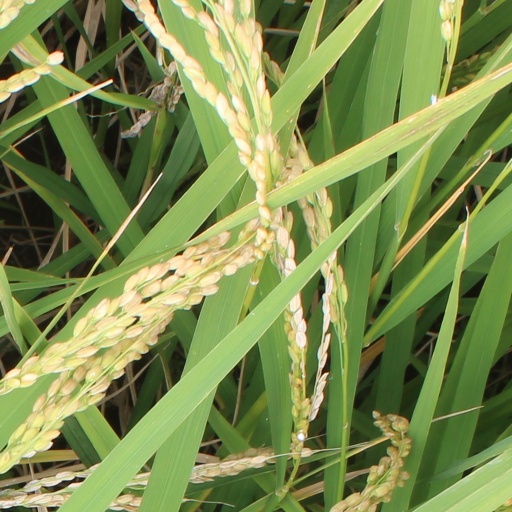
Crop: rice